Secretary General of the South Asian Association for Regional Cooperation

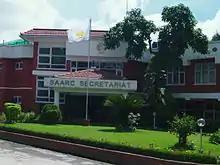
Secretariat of the South Asian Association for Regional Cooperation in Kathmandu, Nepal

The SAARC Secretariat is based in Kathmandu, Nepal. It coordinates and monitors the implementation of activities, hosts meetings, and serves as a channel of communication between the association and its member states as well as other regional organizations.